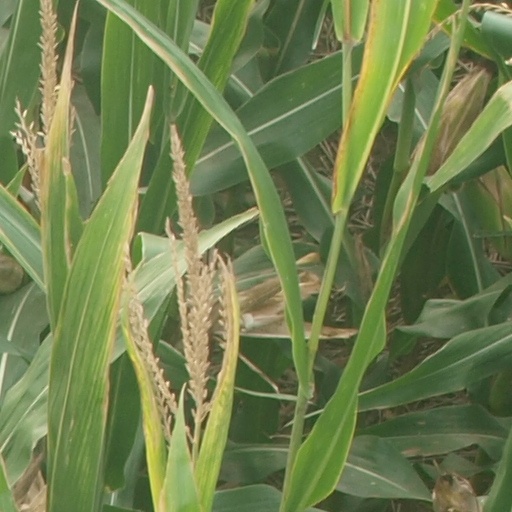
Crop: maize; corn